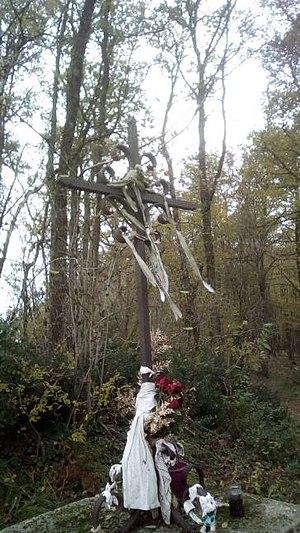
croix des chataignolles
Saint-Victurnien est une commune française située dans le département de la Haute-Vienne en région Nouvelle-Aquitaine. Ses habitants sont appelés les Saint-Victurniauds.